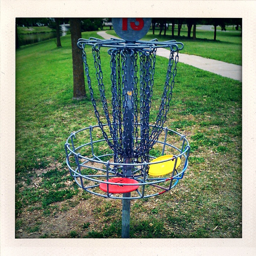
There are plastic disks in this metal basket and chains above the basket.
I have no idea what this is that's in this park.
The metal structure has two plastic Frisbees in it.
A pole with chains on it with a black and yellow frisbee.
a frisbee cage in the park with some colorful frisbees in it